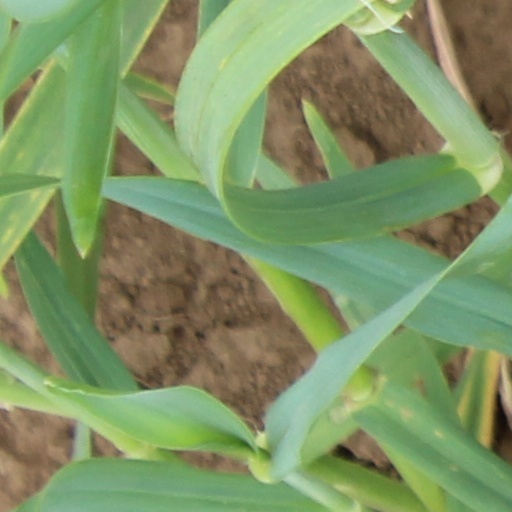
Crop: wheat